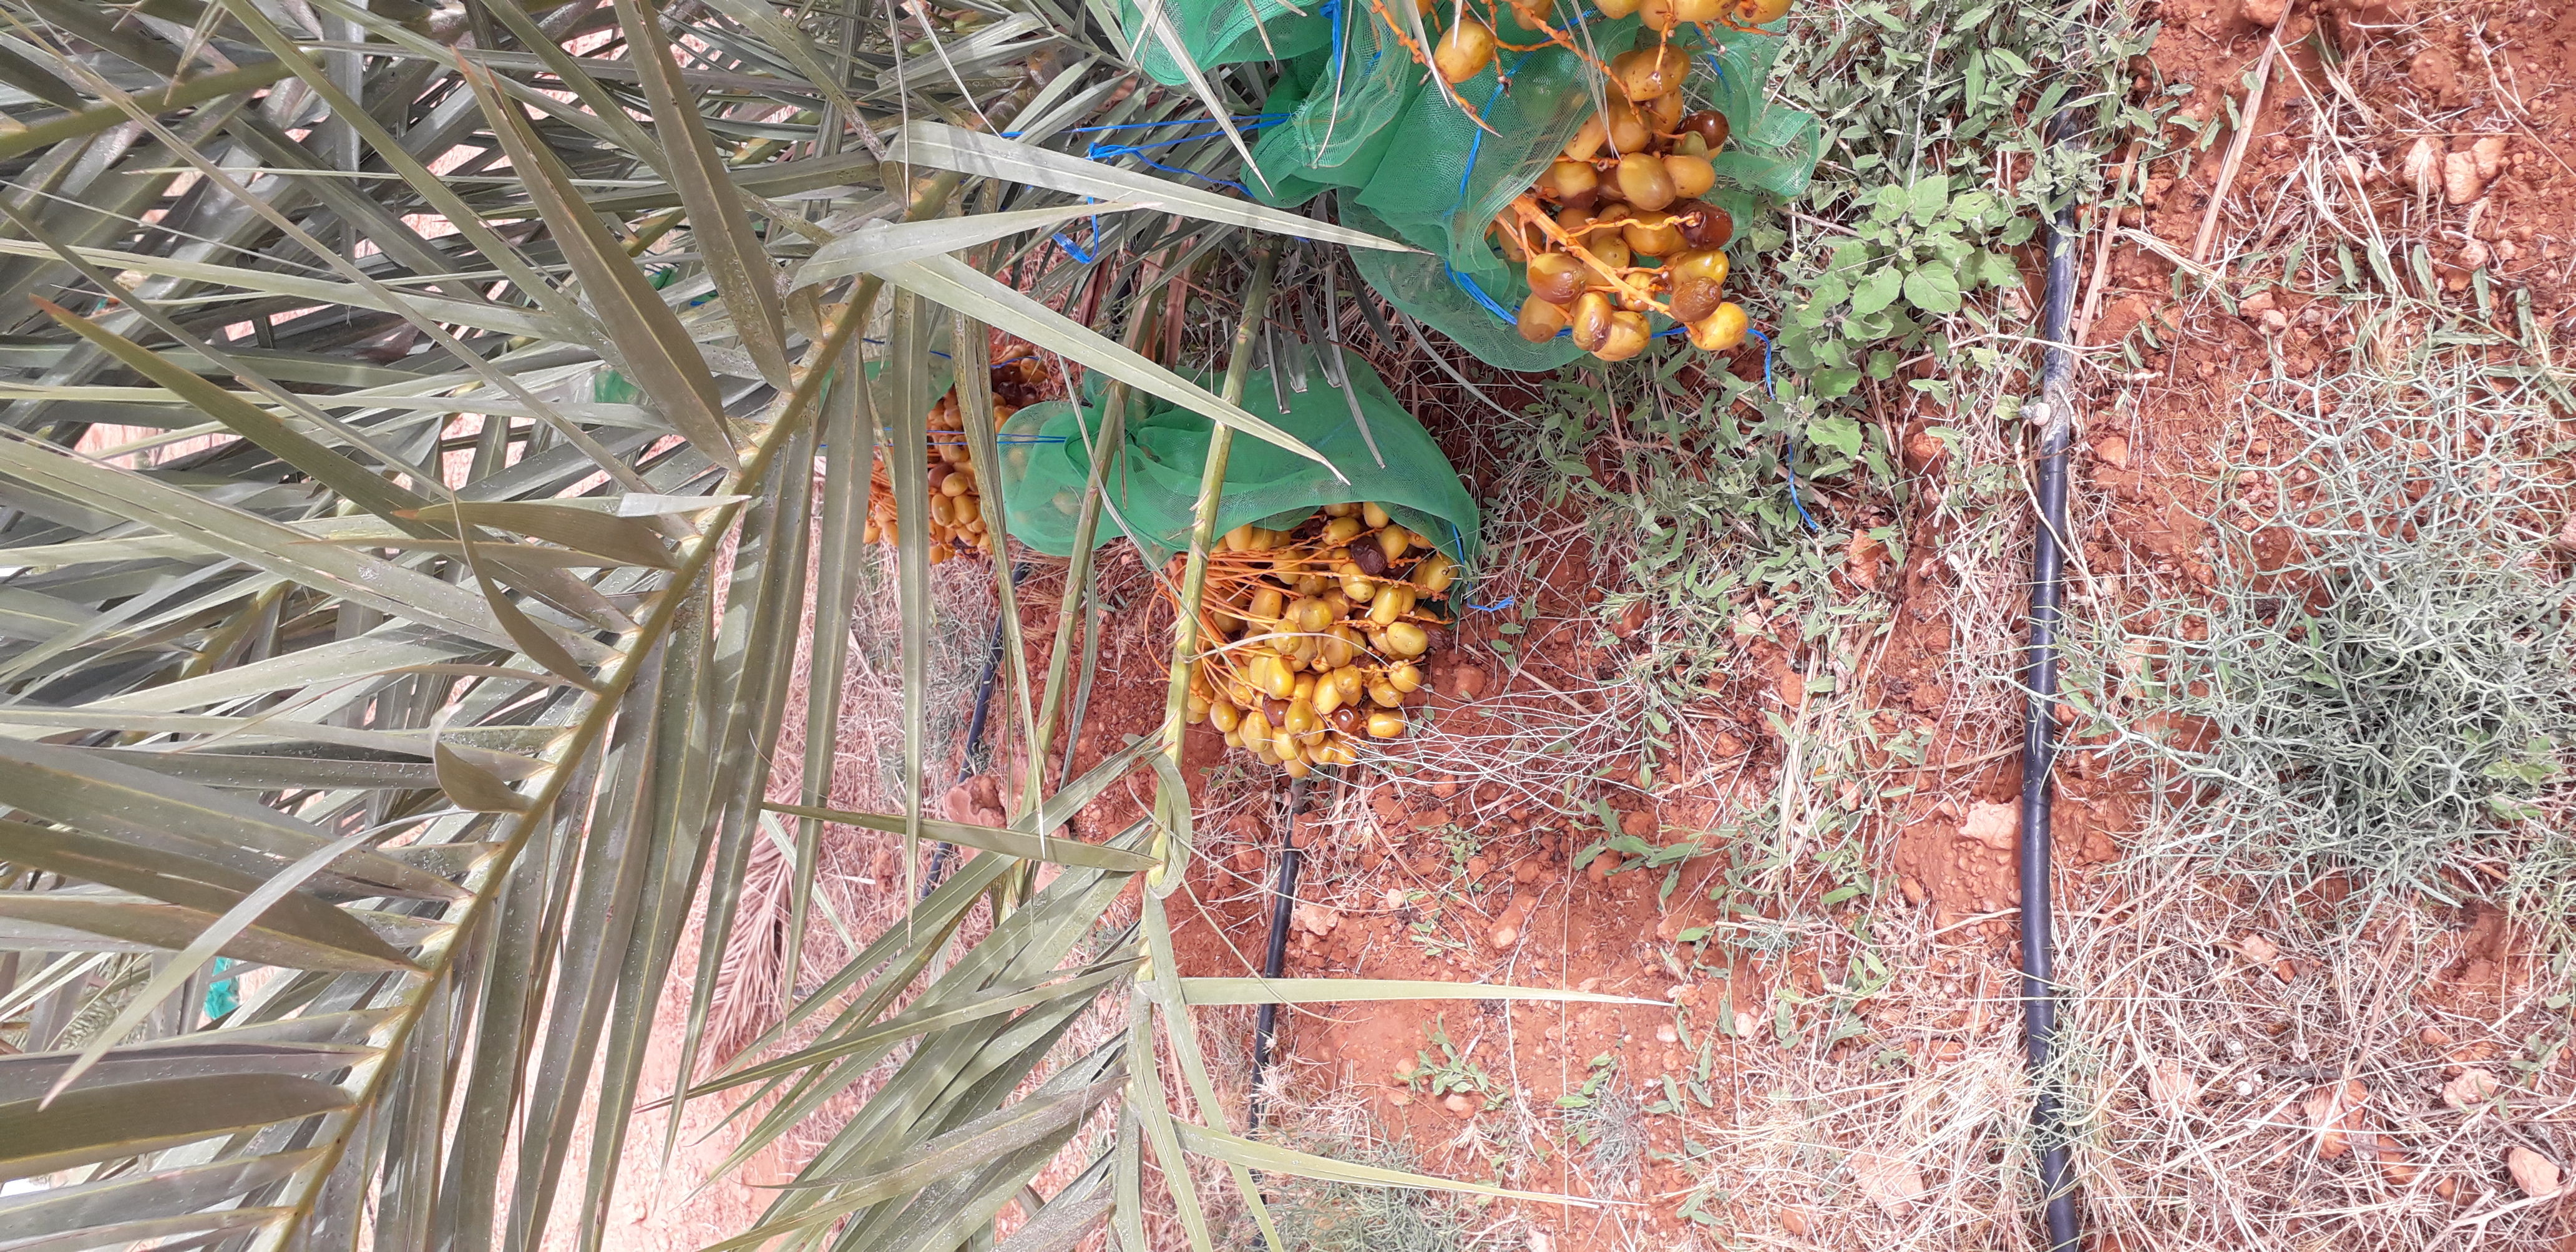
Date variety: Boufagous